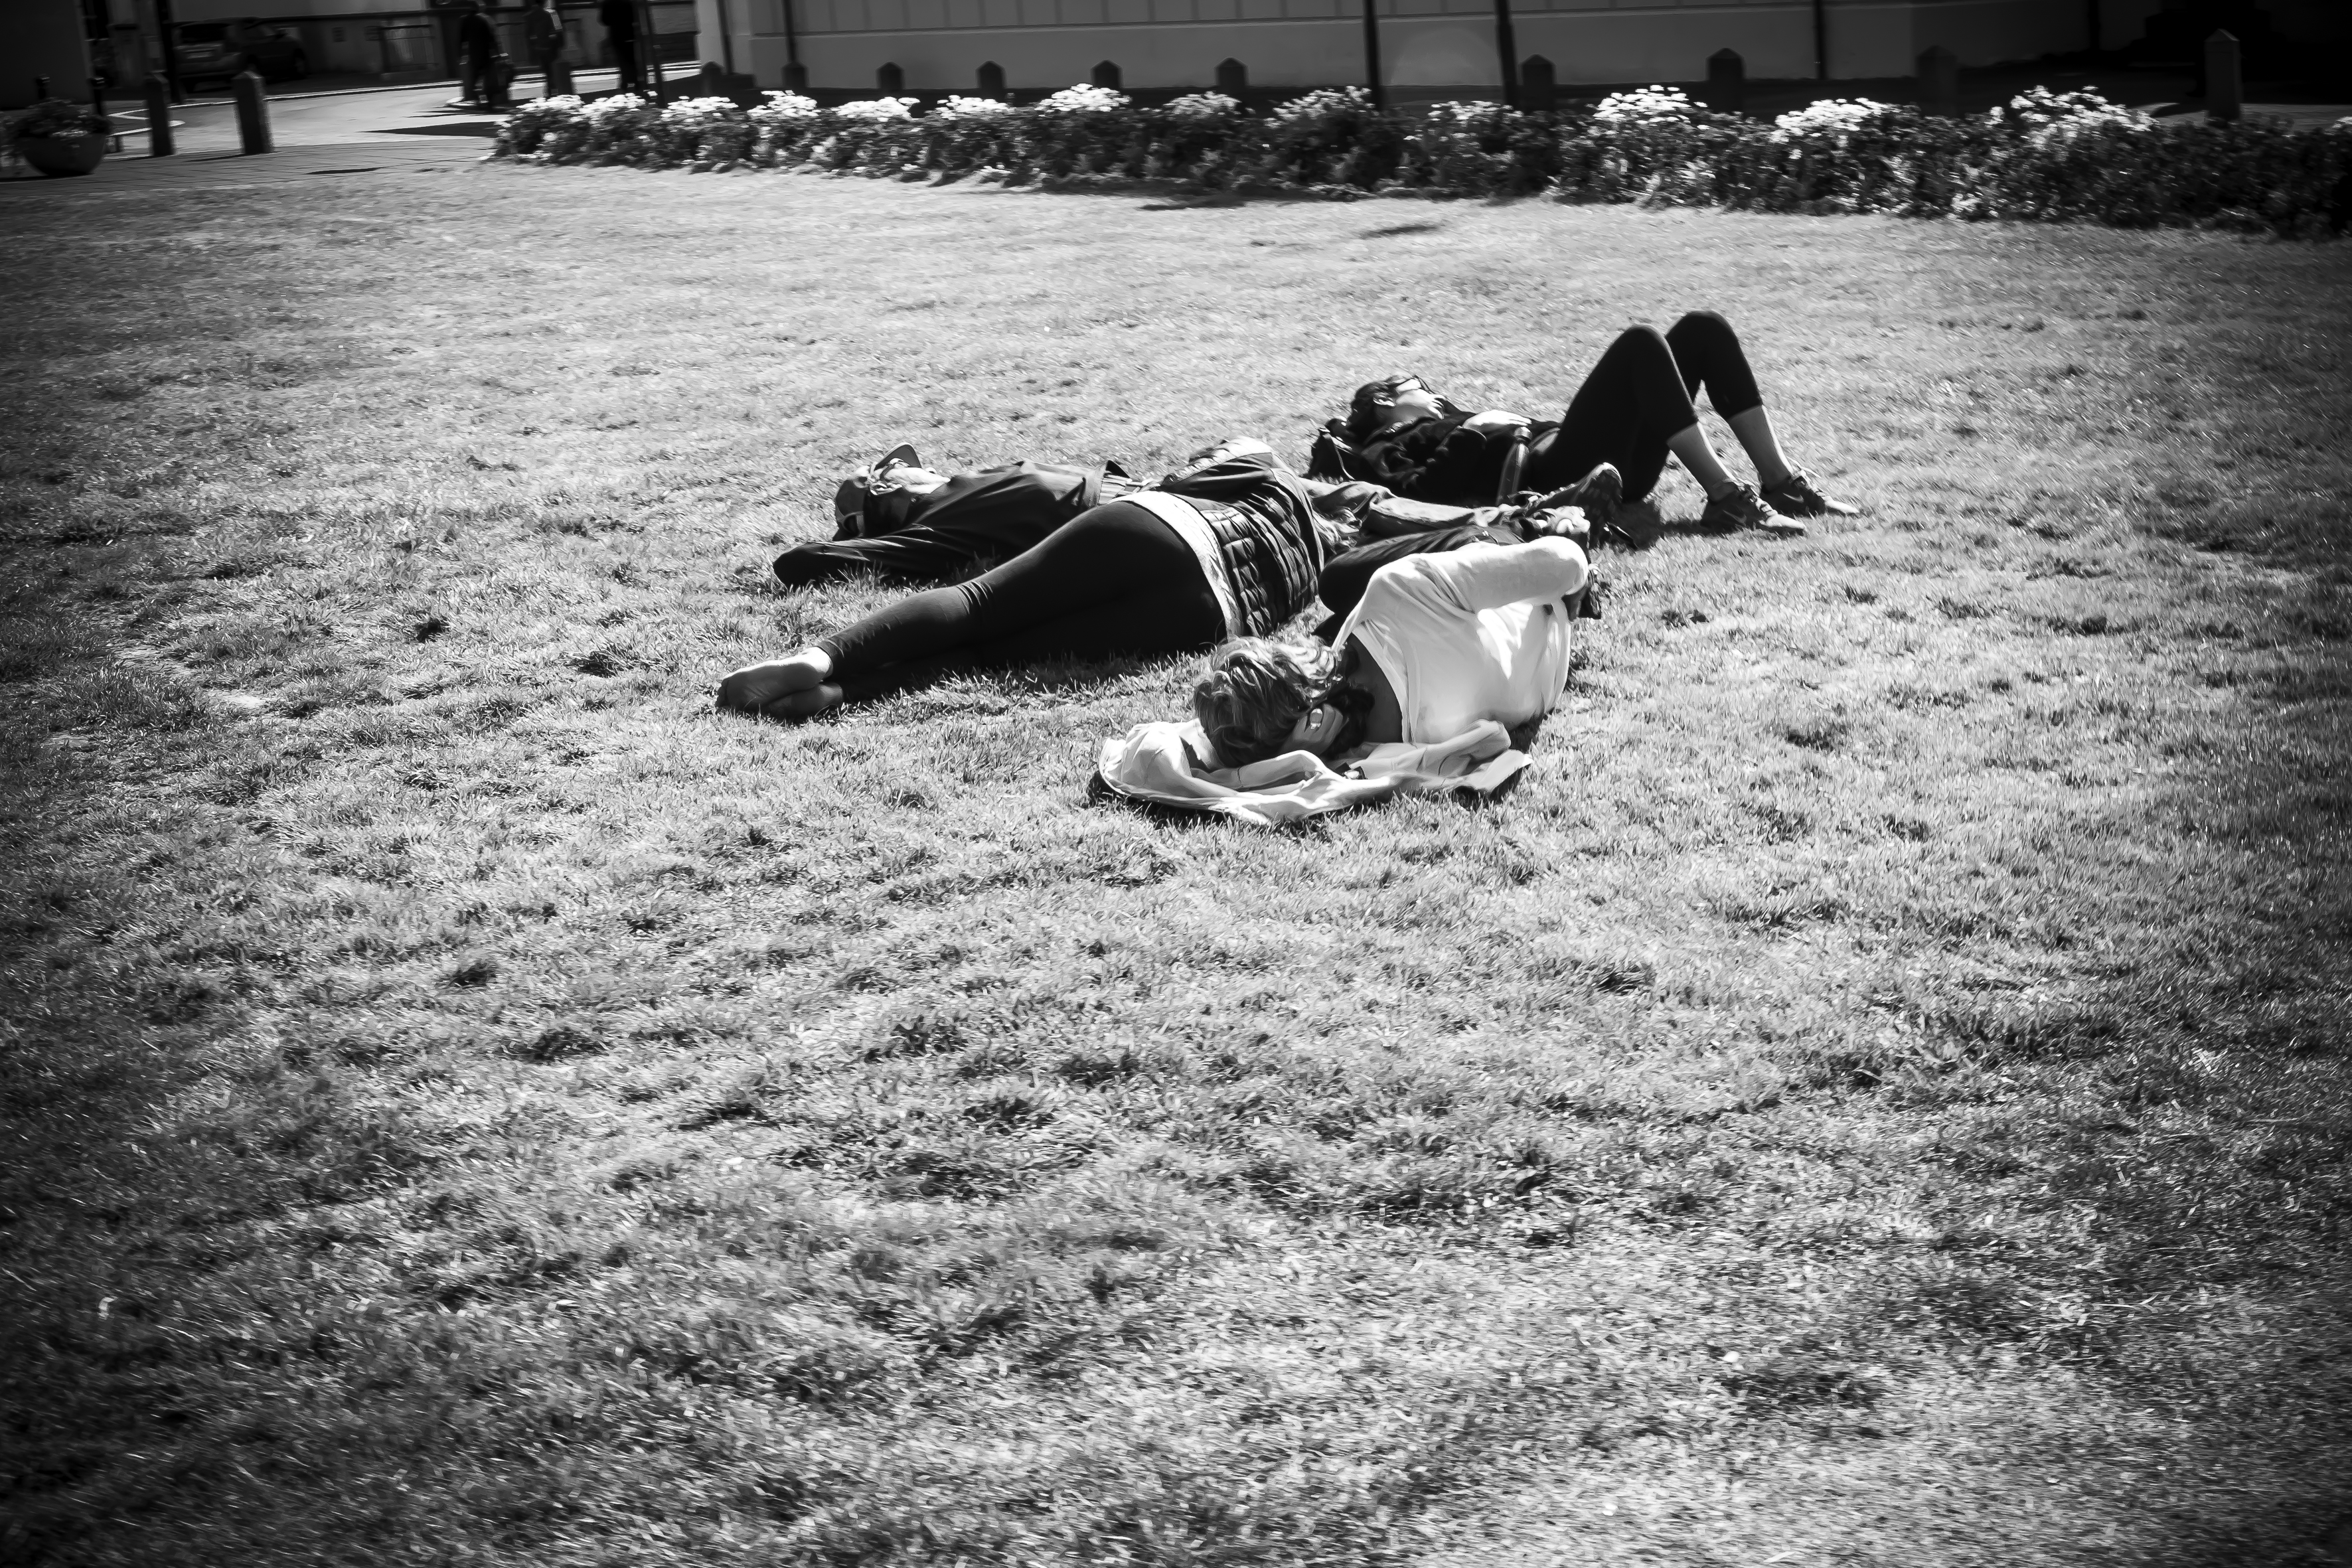
black and white, white, street, photography, urban, travel, fujifilm, iceland, black, monochrome, bw, blackandwhite, blackwhite, is, ngc, photograph, image, fuji, fujixt1, reykjavik, fujix, noireblanc, monochrome photography, dog like mammal, human positions